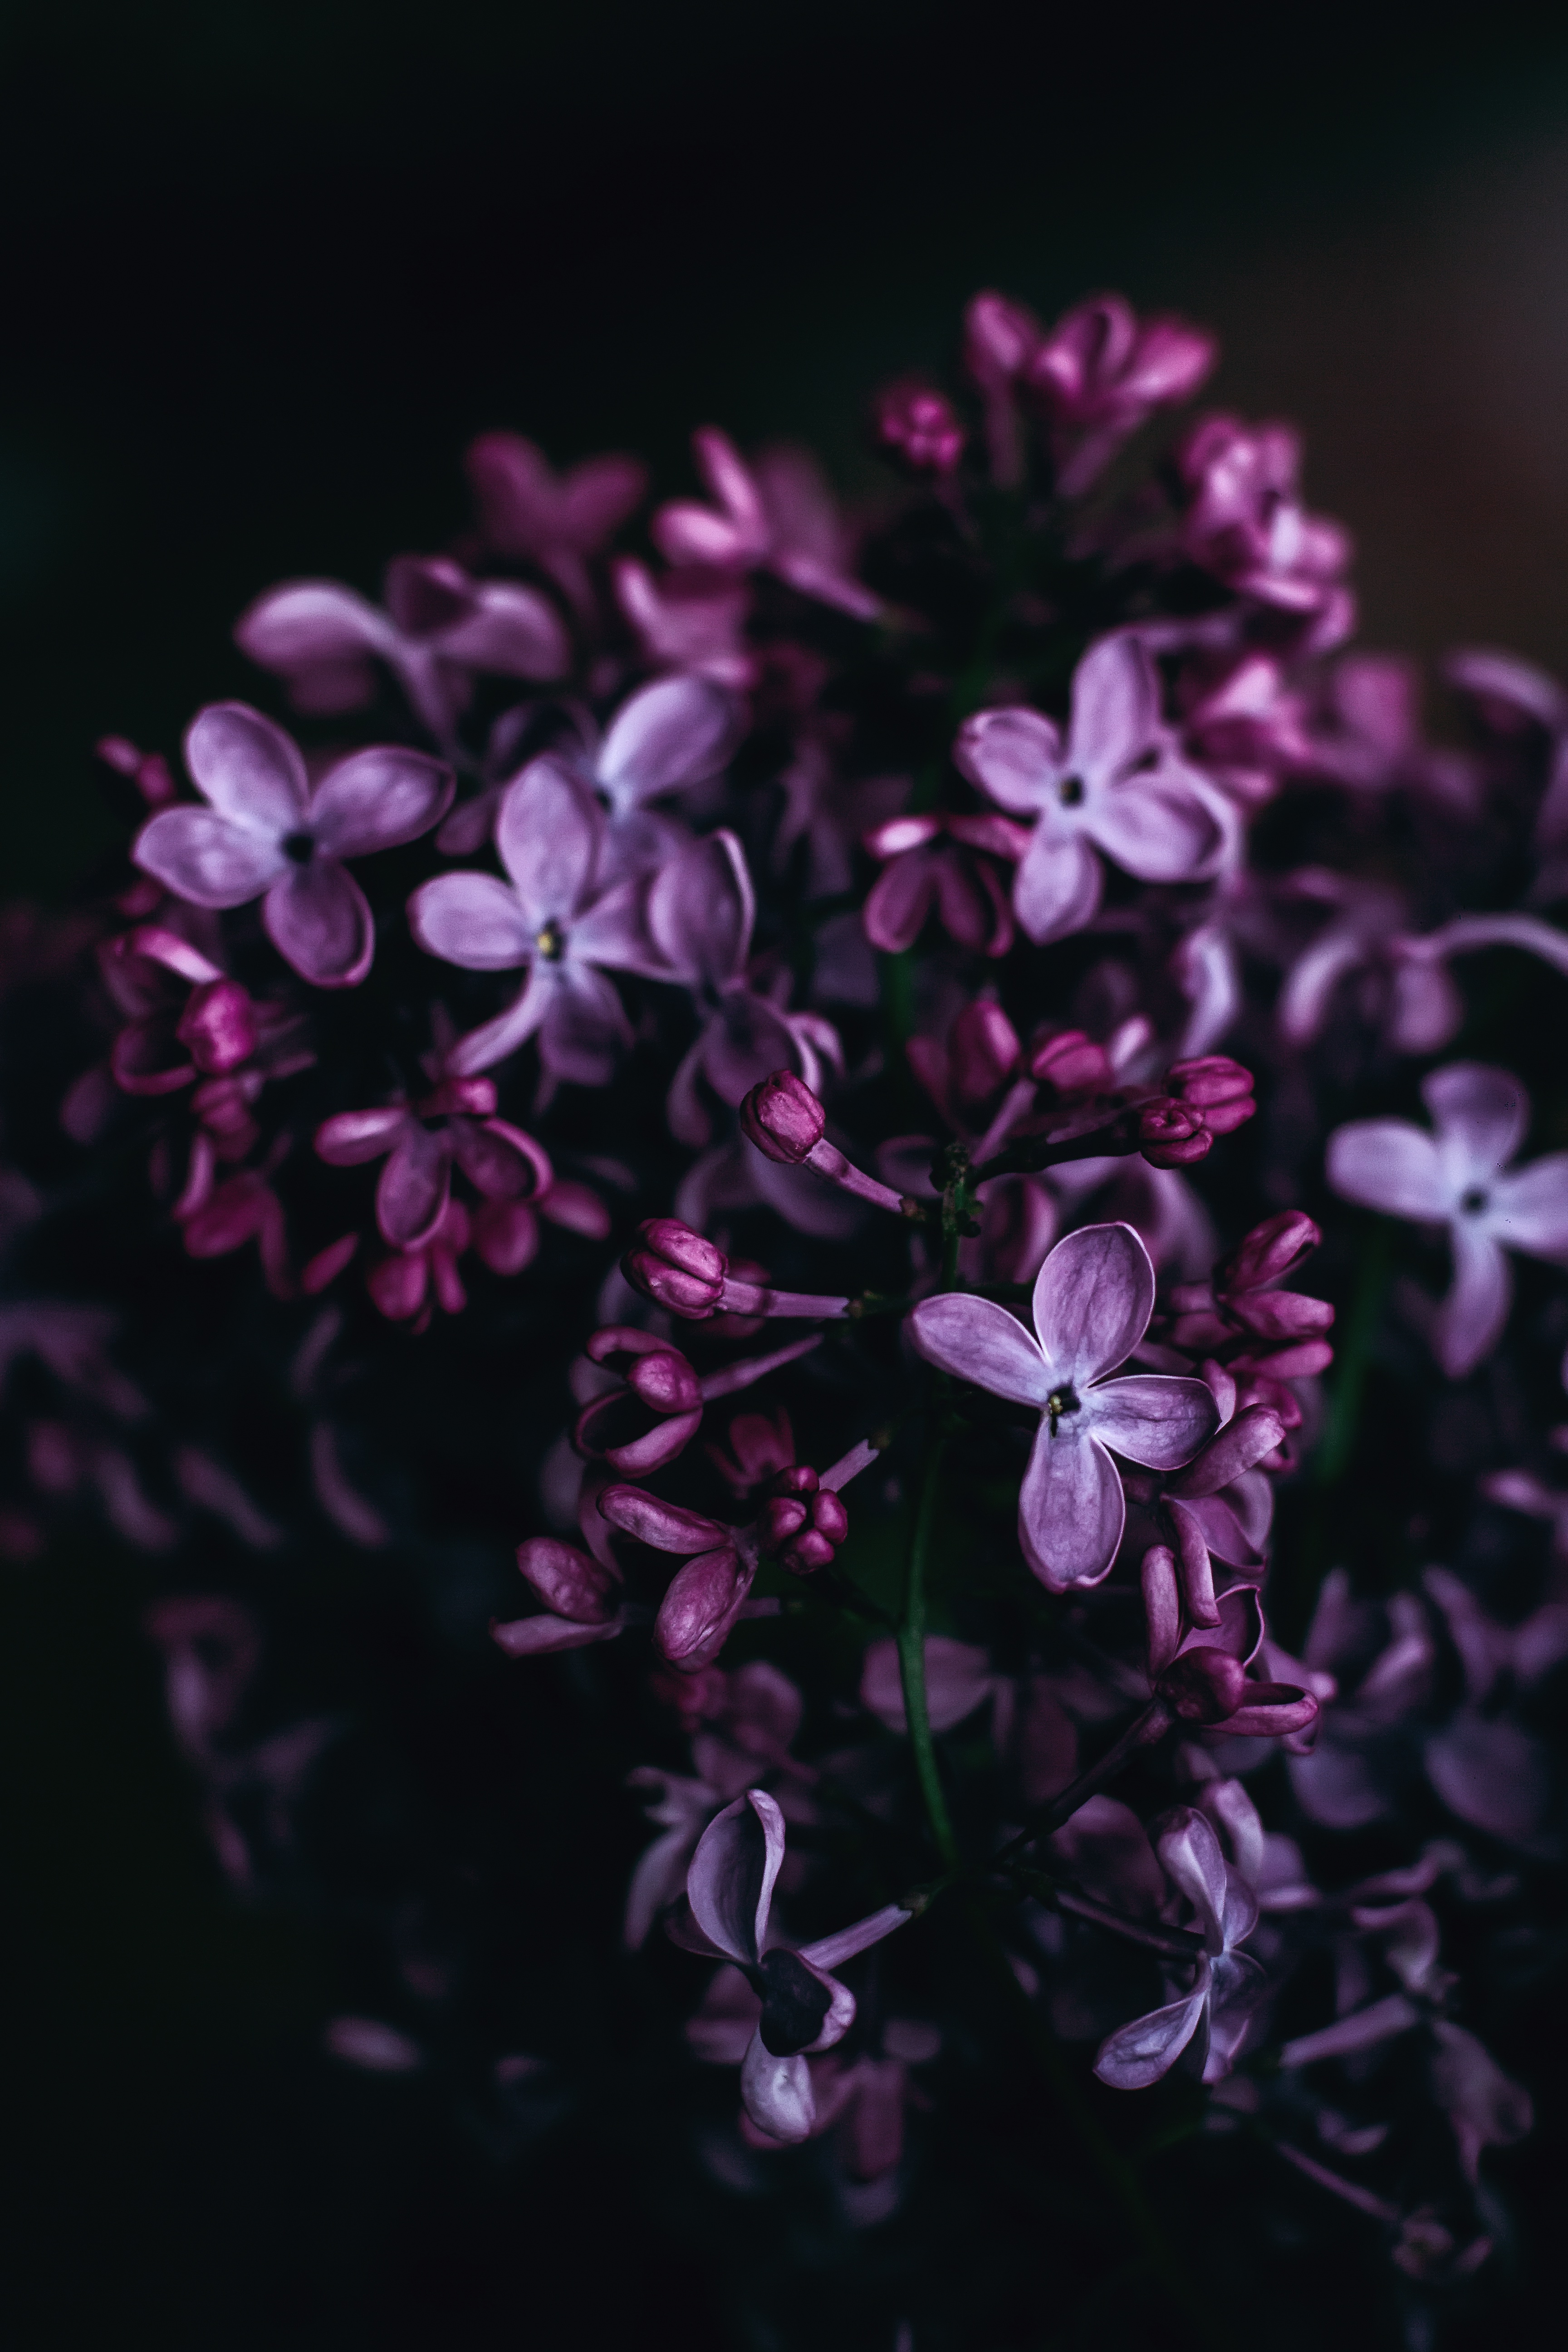
blossom, black and white, plant, photography, leaf, flower, purple, petal, darkness, monochrome, flora, wildflower, close up, macro photography, flowering plant, monochrome photography, land plant